Manichaeism

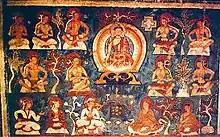
Akshobhya in the abhirati with the Cross of Light, a symbol of Manichaeism

Augustine of Hippo also noted that Mani declared himself to be an "apostle of Jesus Christ". Manichaean tradition is also noted to have claimed that Mani was the reincarnation of religious figures from previous eras such as the Buddha, Krishna, and Zoroaster in addition to Jesus himself.